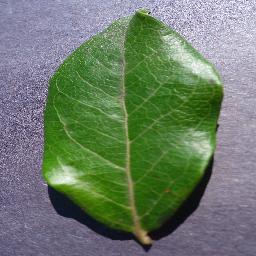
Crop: blueberry
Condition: healthy